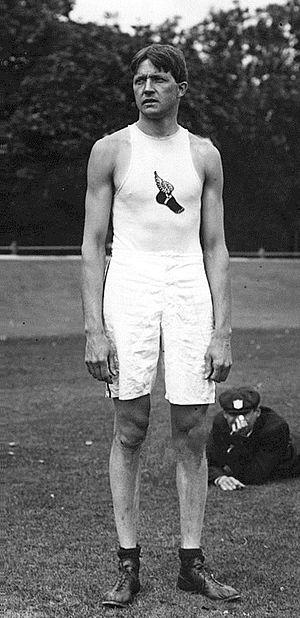
Raymond Clarence "Ray" Ewry est un athlète américain qui a remporté huit médailles d'or aux Jeux olympiques d'été et deux autres aux Jeux olympiques intercalaires de 1906, ce qui fait de lui l'un des athlètes les plus titrés de tous les temps.